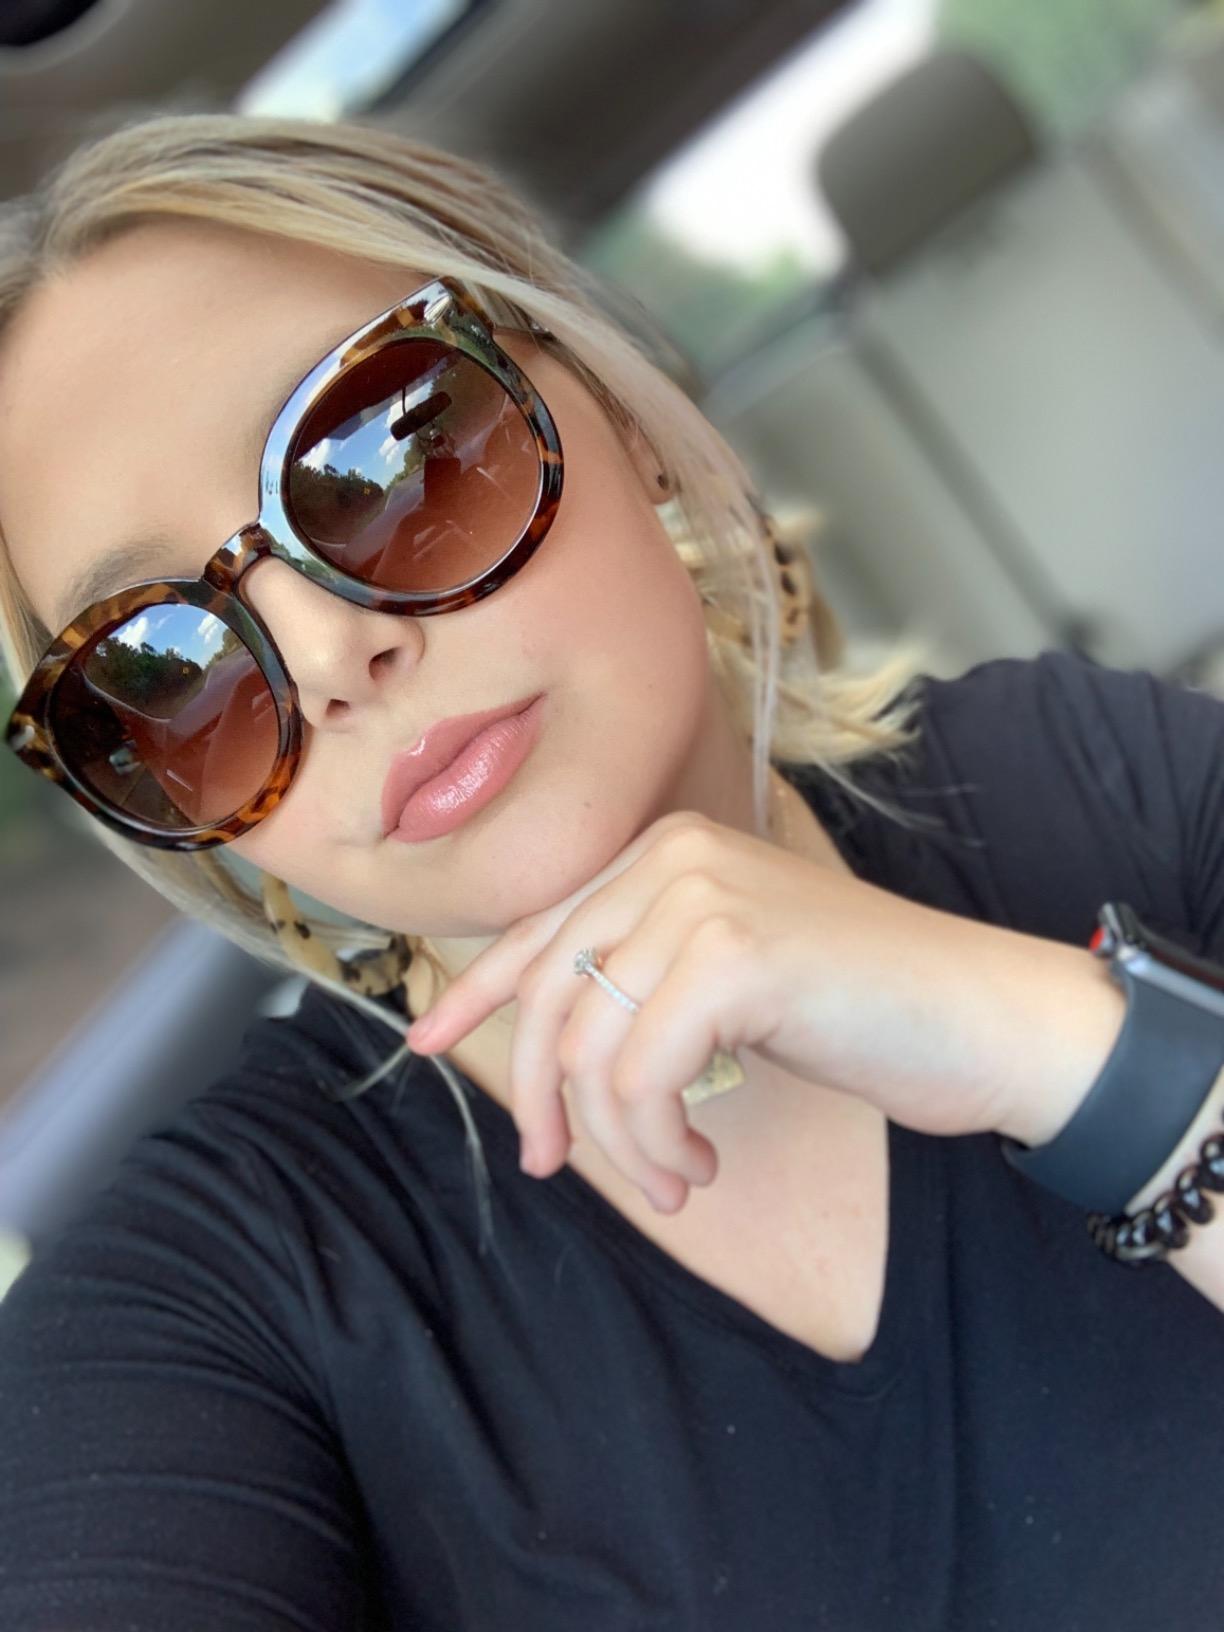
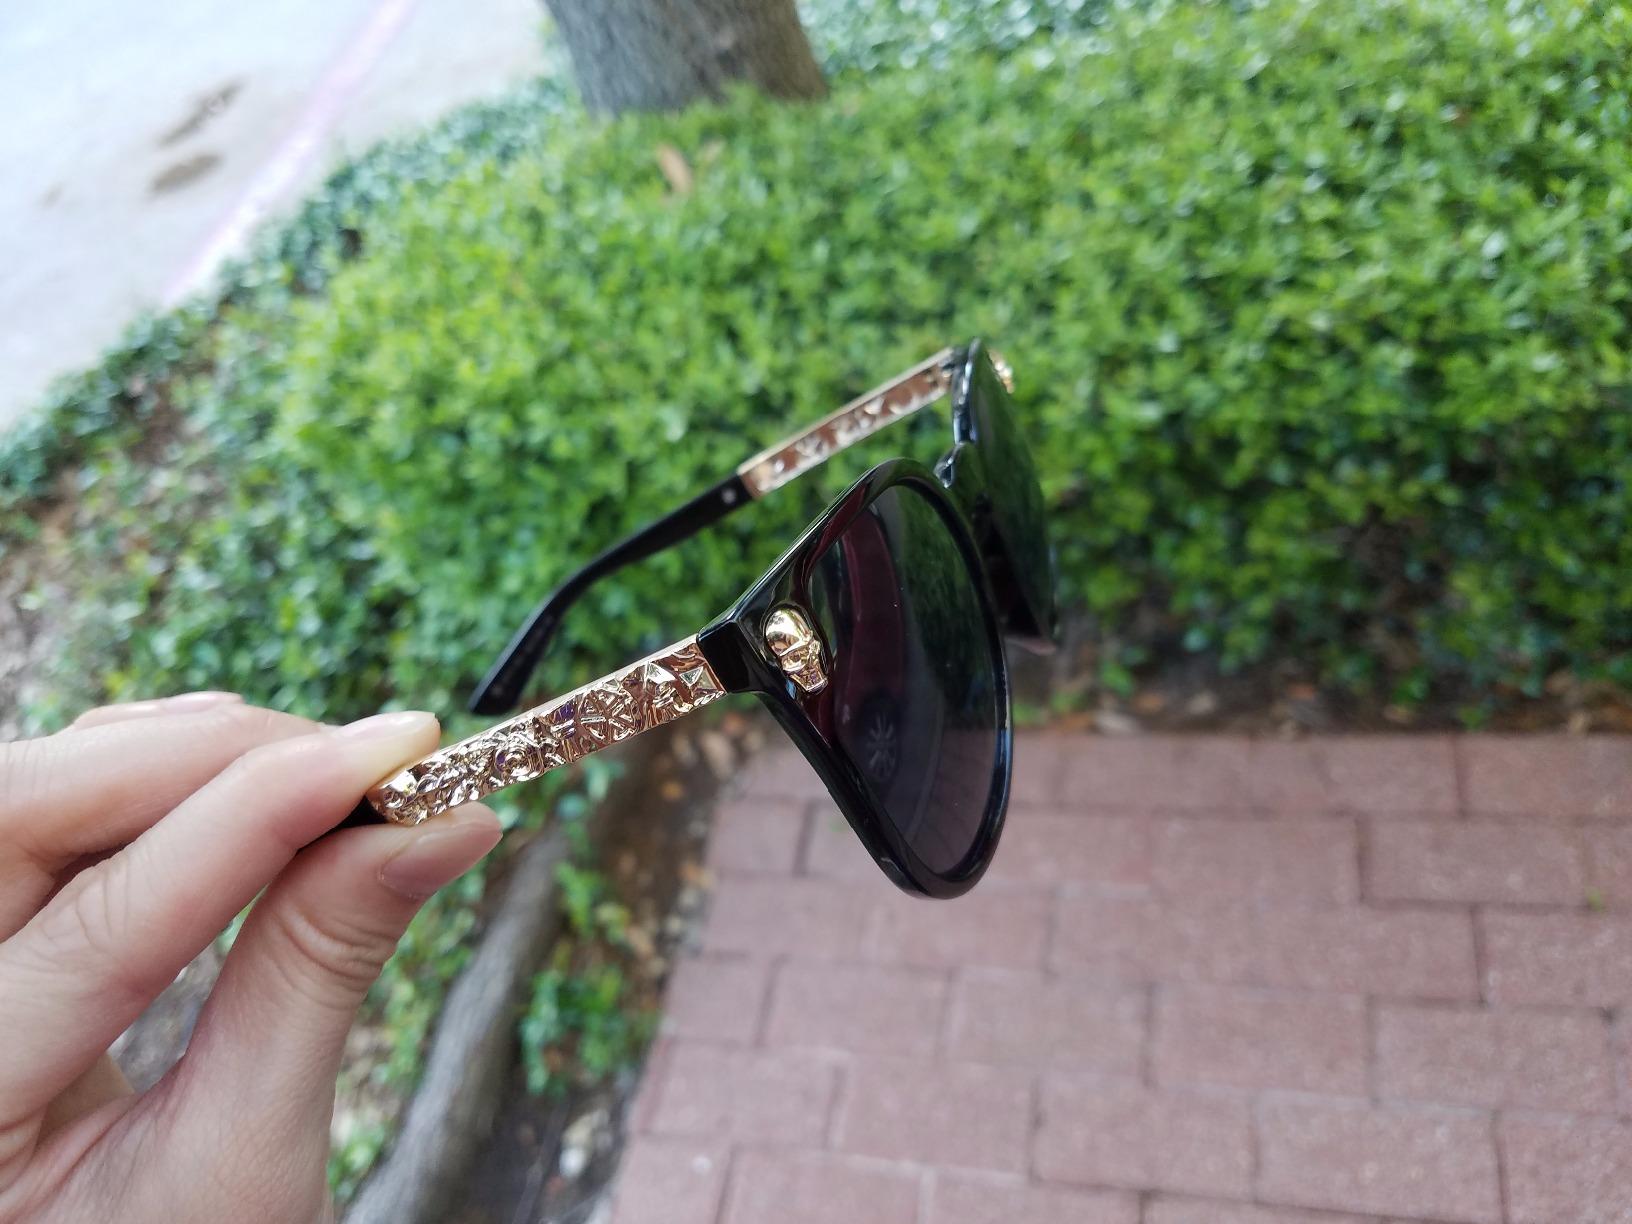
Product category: accessories_sunglasses
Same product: no